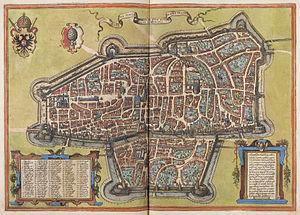
Le Jakobervorstadt est un quartier historique d'Augsbourg. Il est situé à l'est de la ville fortifiée. Sa limite ouest est le fossé du centre-ville, qui correspond aujourd'hui aux rues Oberer Graben, Mittlerer Graben et Unterer Graben. Au nord, à l'est et au sud, le Jakobervorstadt est entouré par les douves extérieures, avec deux bastions Oblatterwall et Jakoberwall. Les rues Bert-Brecht-Straße, Oblatterwallstraße et Jakoberwallstraße se situent aujourd'hui à l'emplacement extérieur des douves, alors qu'à l'intérieur ce trouvent les rues Gänsbühl, Untere Jakobermauer, Obere Jakobermauer et Vogelmauer.